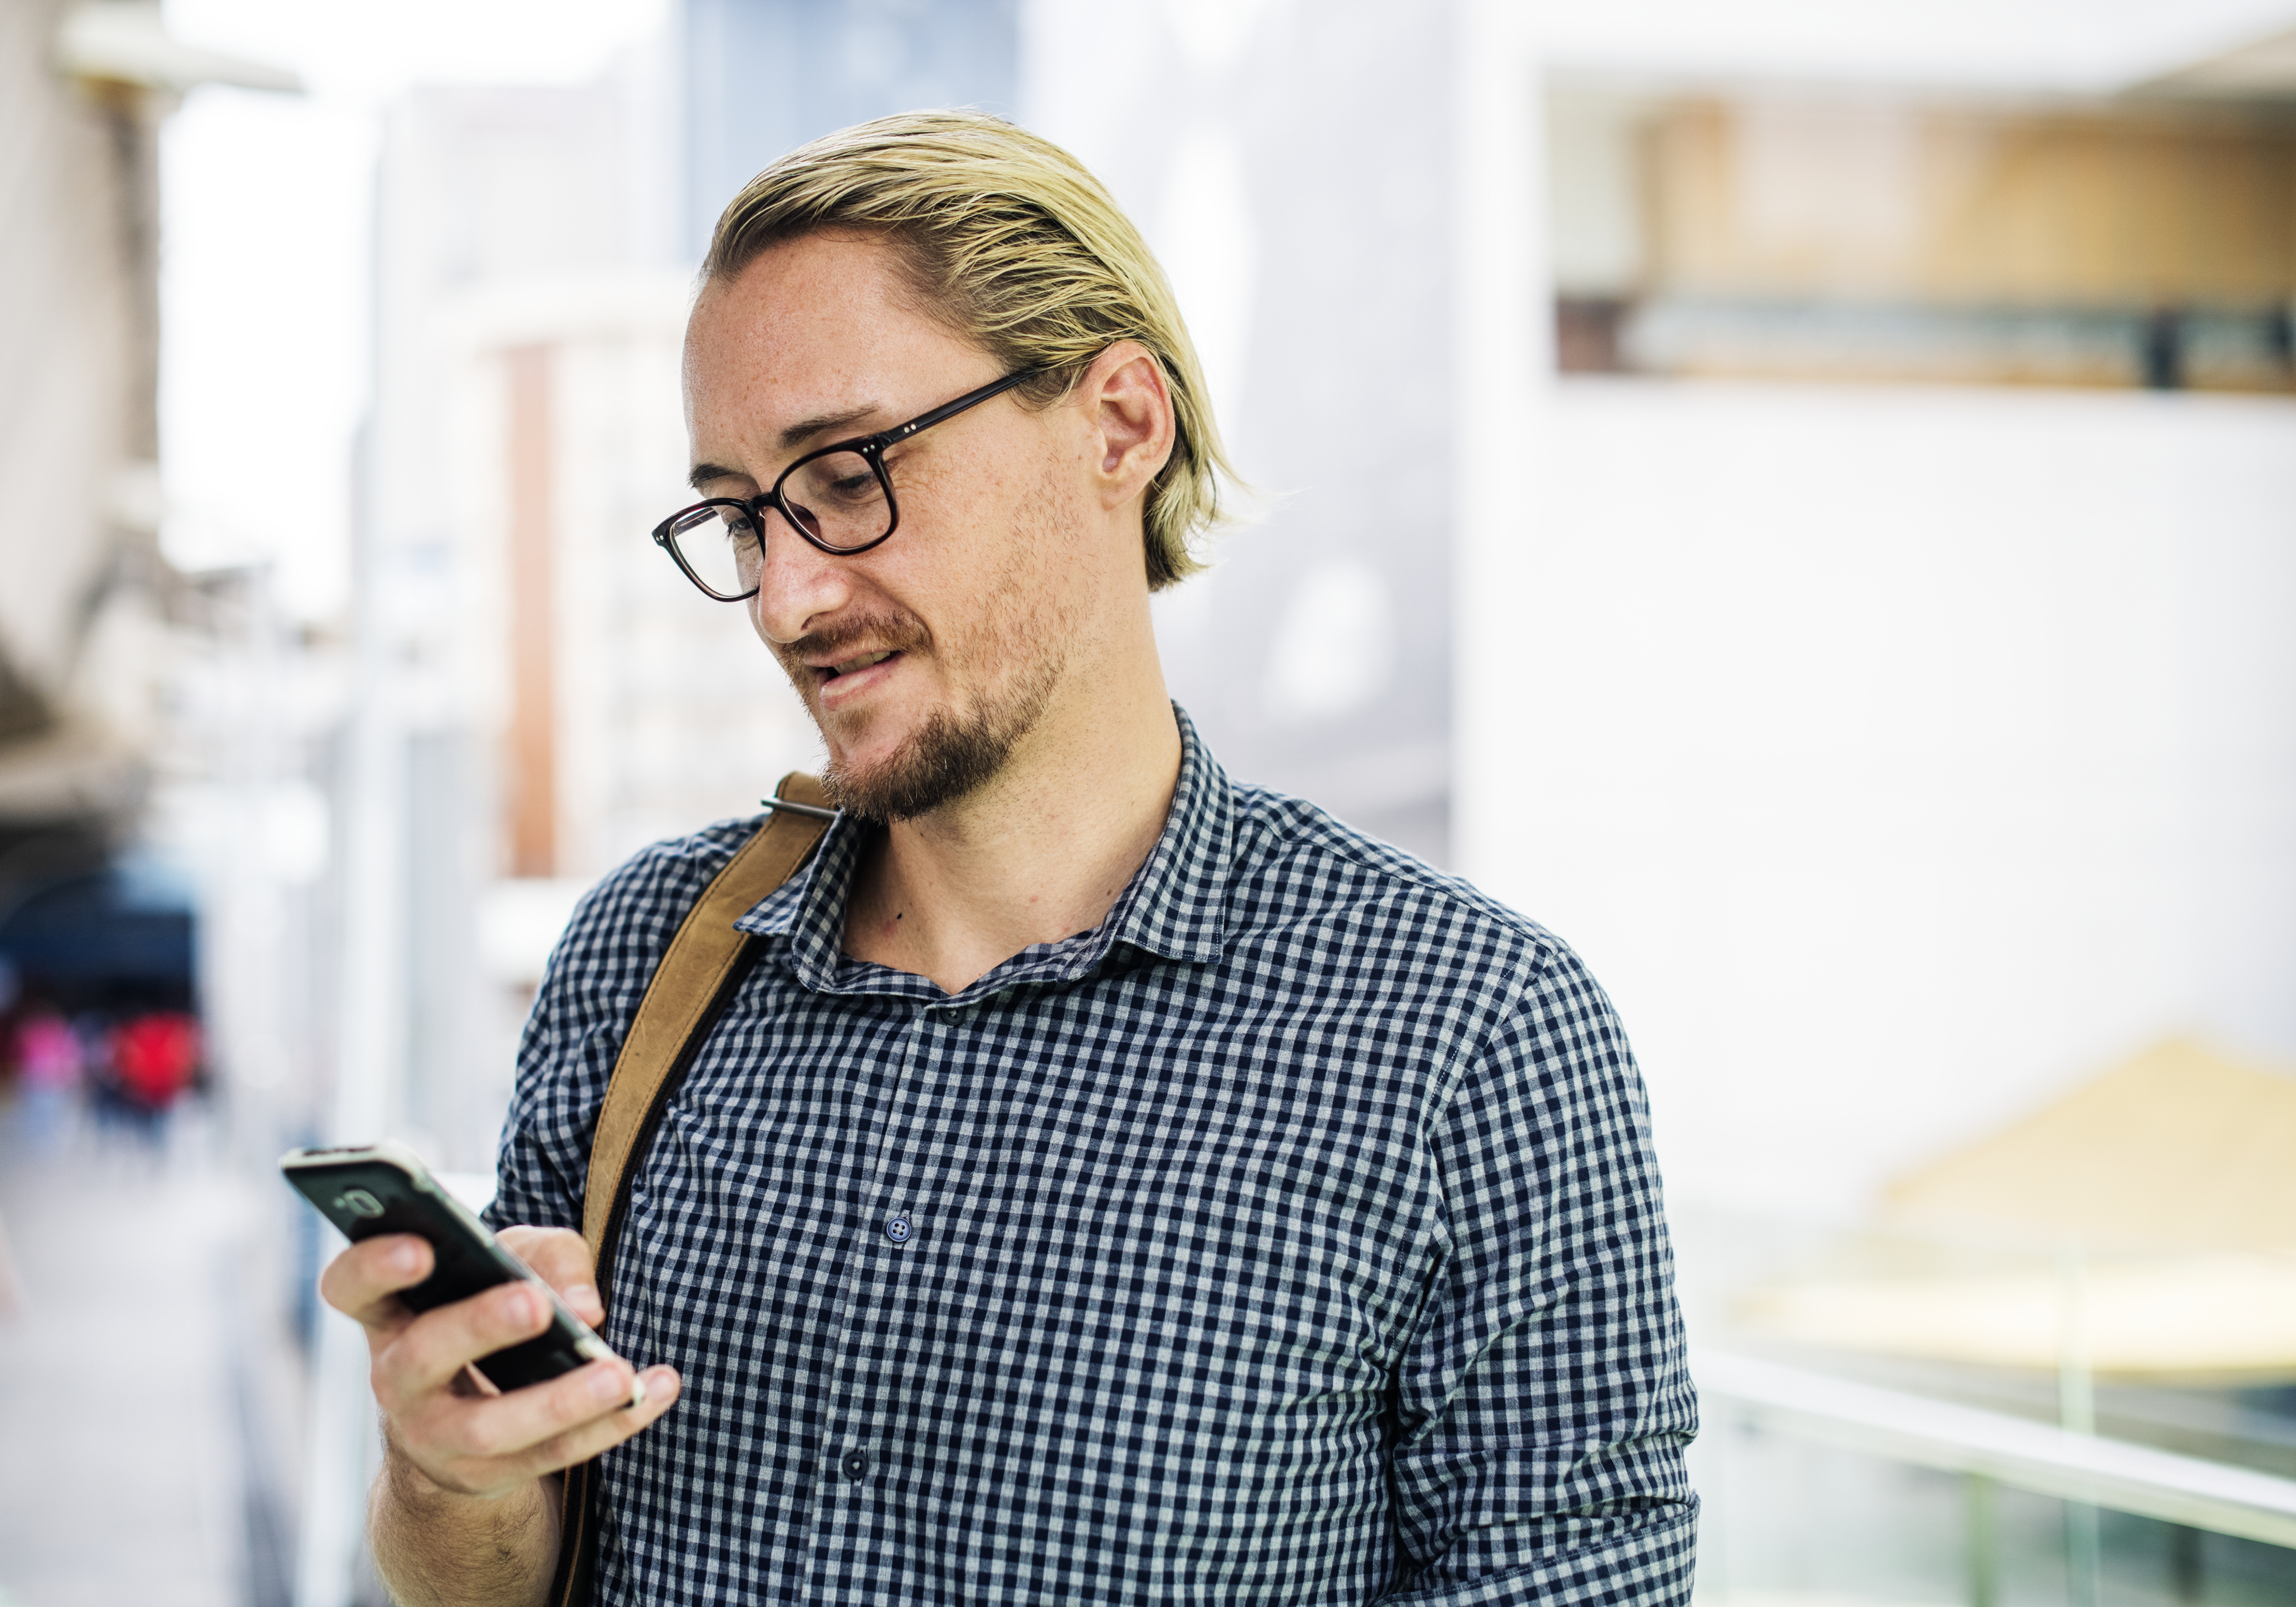
american, bearded, blond, caucasian, cellphone, communication, community, connecting, connection, conversation, data, device, digital, electronic, european, gadget, global, information, innovation, internet, man, media, messaging, mobile, network, networking, online, phone, sharing, smartphone, social, talking, technology, telephone, texting, typing, westerner, wireless, eyewear, glasses, vision care, design, pattern, facial hair